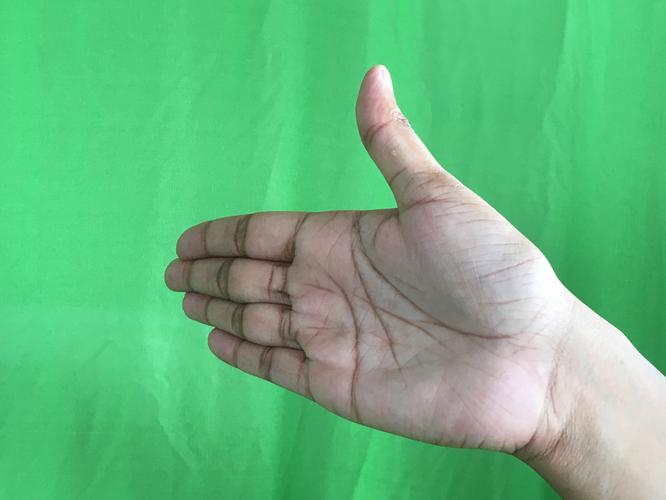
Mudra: Ardhachandran
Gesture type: single_hand